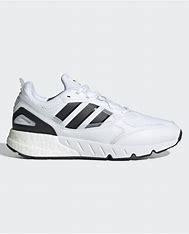
Brand: Adidas
Model: ZX 1K Boost